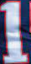
Number: 1